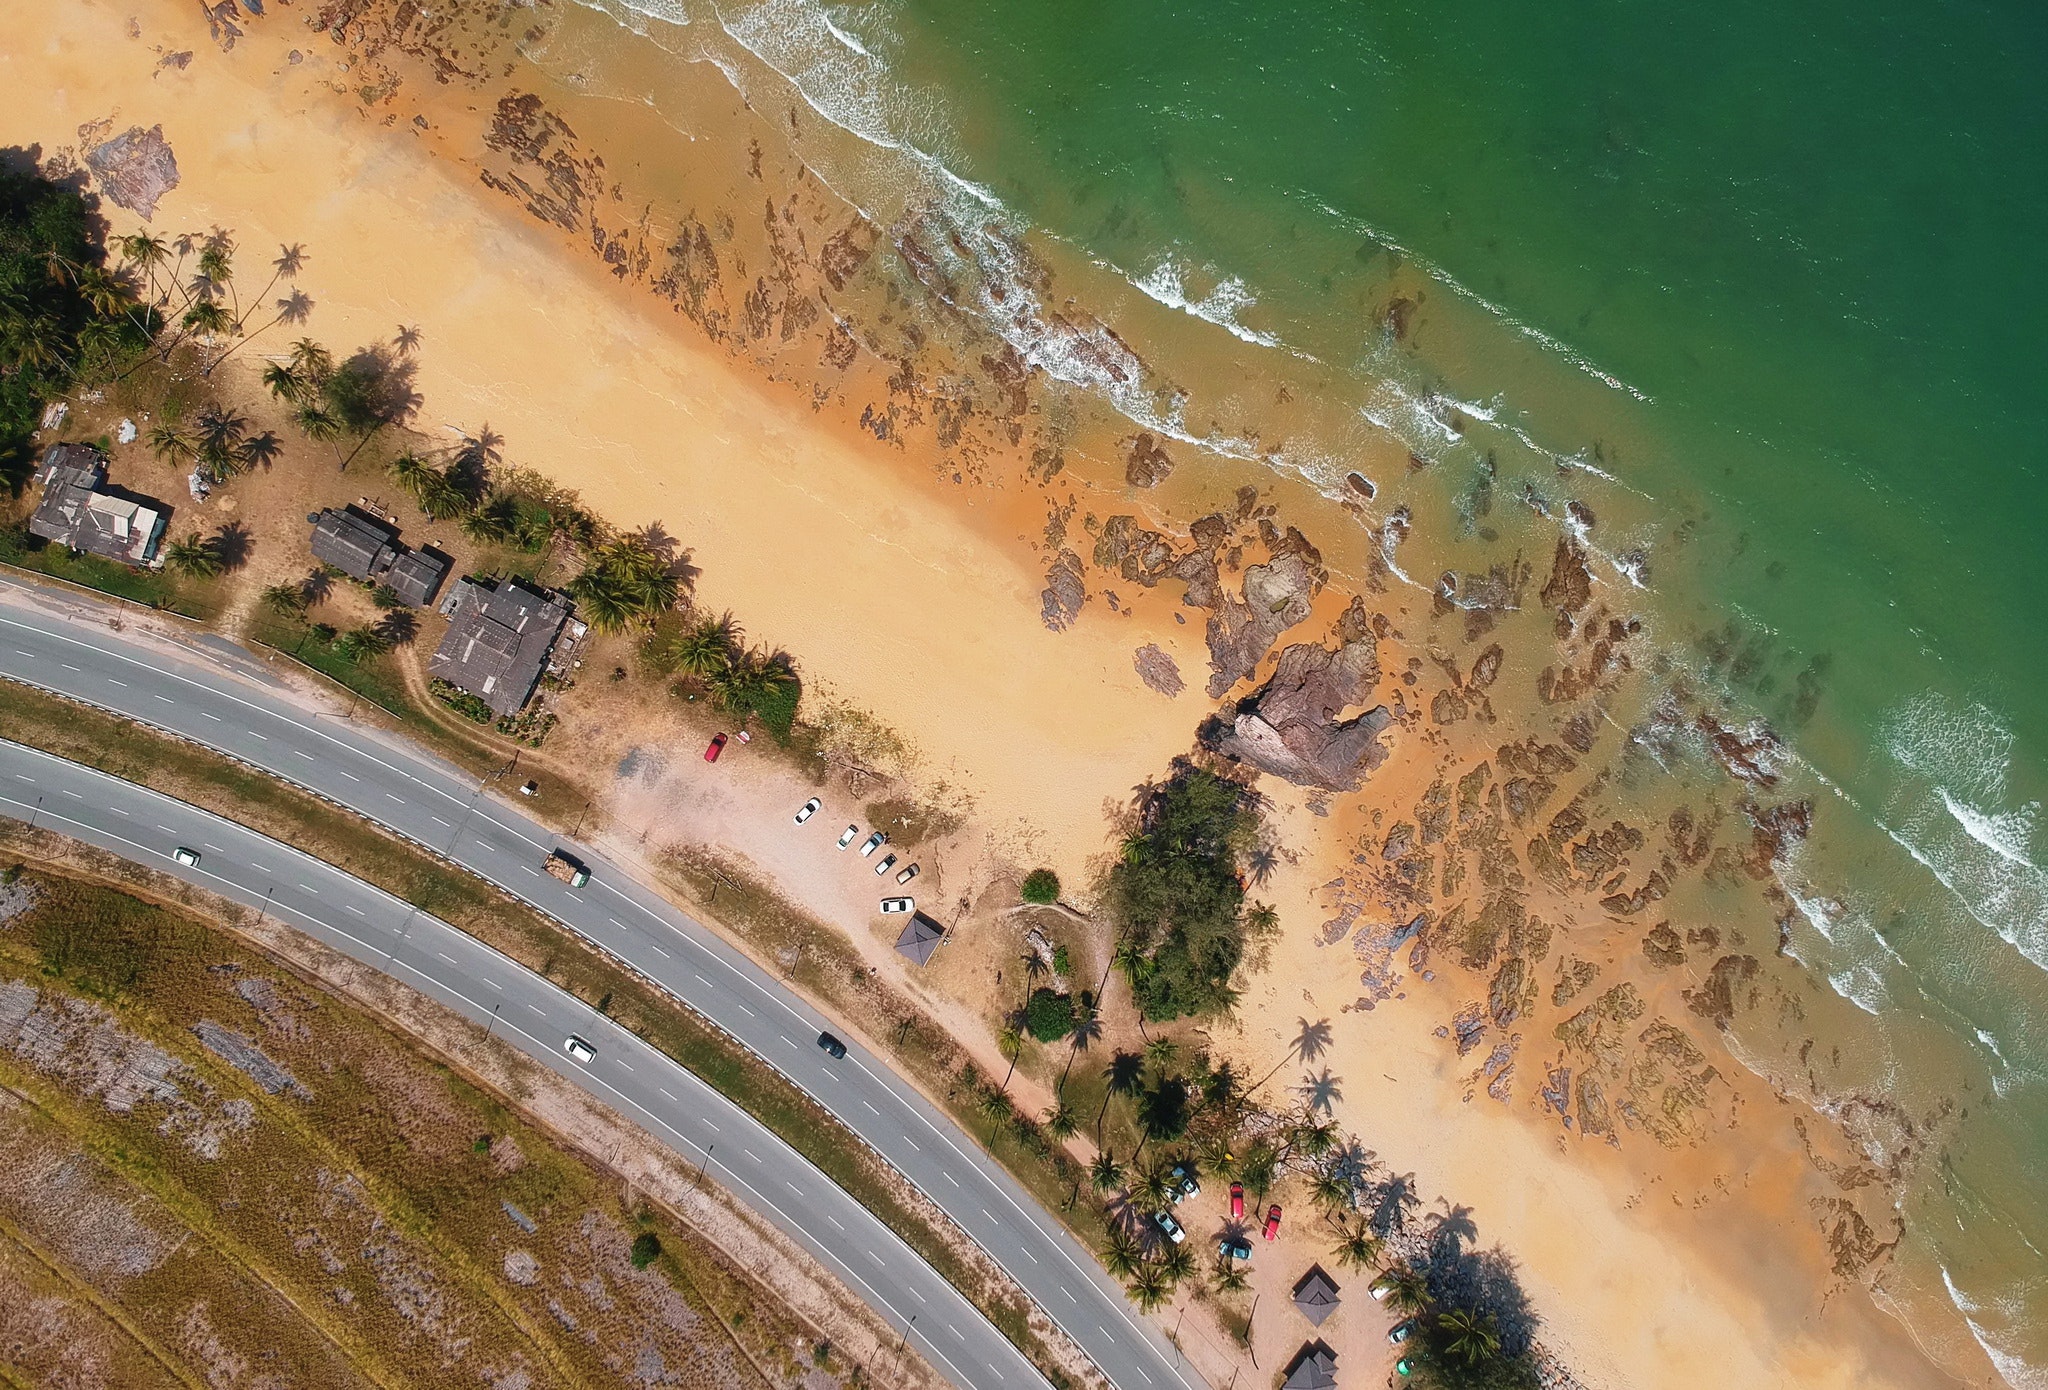
aerial photography, photography, landscape, bird's eye view, geological phenomenon, coast